Sobrarbesiren

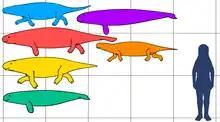
Eocene sirenians size comparison, "Sobrarbesiren" in yellow

The vertebral column is only incompletely known, but the preserved neural spines do not show the same horizontal projections of prorastomid sirenians, nor the split neural spine seen in protosirenids. The atlas is wide and relatively shallow, while the axis is robust with a swollen neural spine. The genus' neural canal is teardrop-shaped, a condition similar to derived sirenians, while the neural spines themselves are much higher than in dugongids, which indicates the presence of ligament that may have supported the head. The vertebrae of the sacram, of which there are at least two (compared to one in protosirenids and dugongids), are unfused with short transverse processes. The caudal vertebrae are not well enough preserved nor is that part of the skeleton complete enough to determine whether or not "Sobrarbesiren" had a tail fluke, however it was likely horizontally flattened. The ribs are thick and dense (pachyosteosclerotic) as well as flat and broad.